Banking in Ukraine

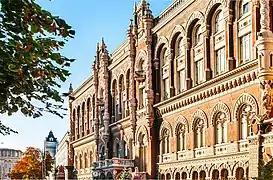
The National Bank of Ukraine

The history of banking in Ukraine since Ukrainian independence in 1991 has seen since the late 2000s several periods of bank mergers and acquisitions of different natures. Early 2016 117 banks were operating in Ukraine, their assets amounted to ₴1.254 trillion. According to the central bank of Ukraine there were 81 solvent licensed banks in Ukraine on 1 October 2018 whose assets were ₴1.355 trillion ($48 billion).